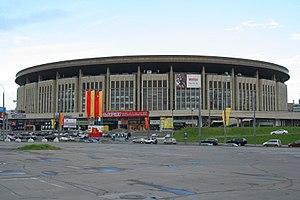
La Russie participe au Concours Eurovision de la chanson, depuis sa trente-neuvième édition, en 1994, et l’a remporté à une reprise, en 2008.